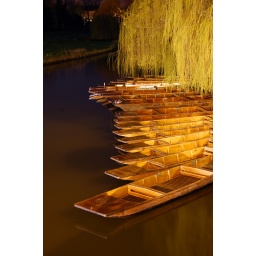
Punts at night on the river Cam, lit by street lights, Cambridge, England.